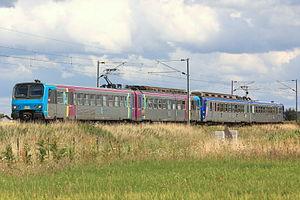
Cette liste recense les éléments du parc de Z 9600, matériel roulant de la Société nationale des chemins de fer français.